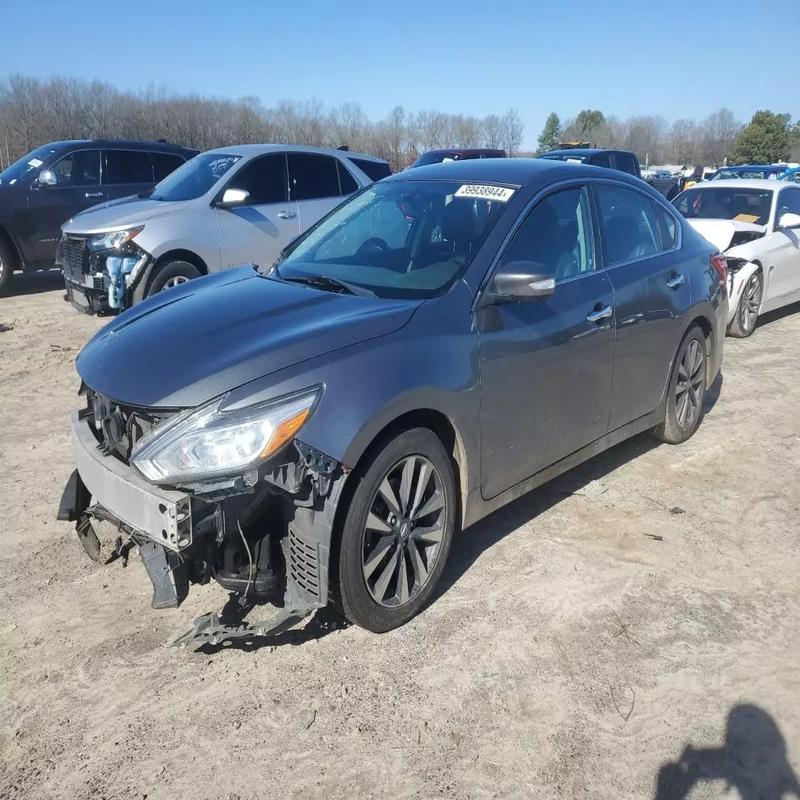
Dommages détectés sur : pare-choc avant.
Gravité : majeur